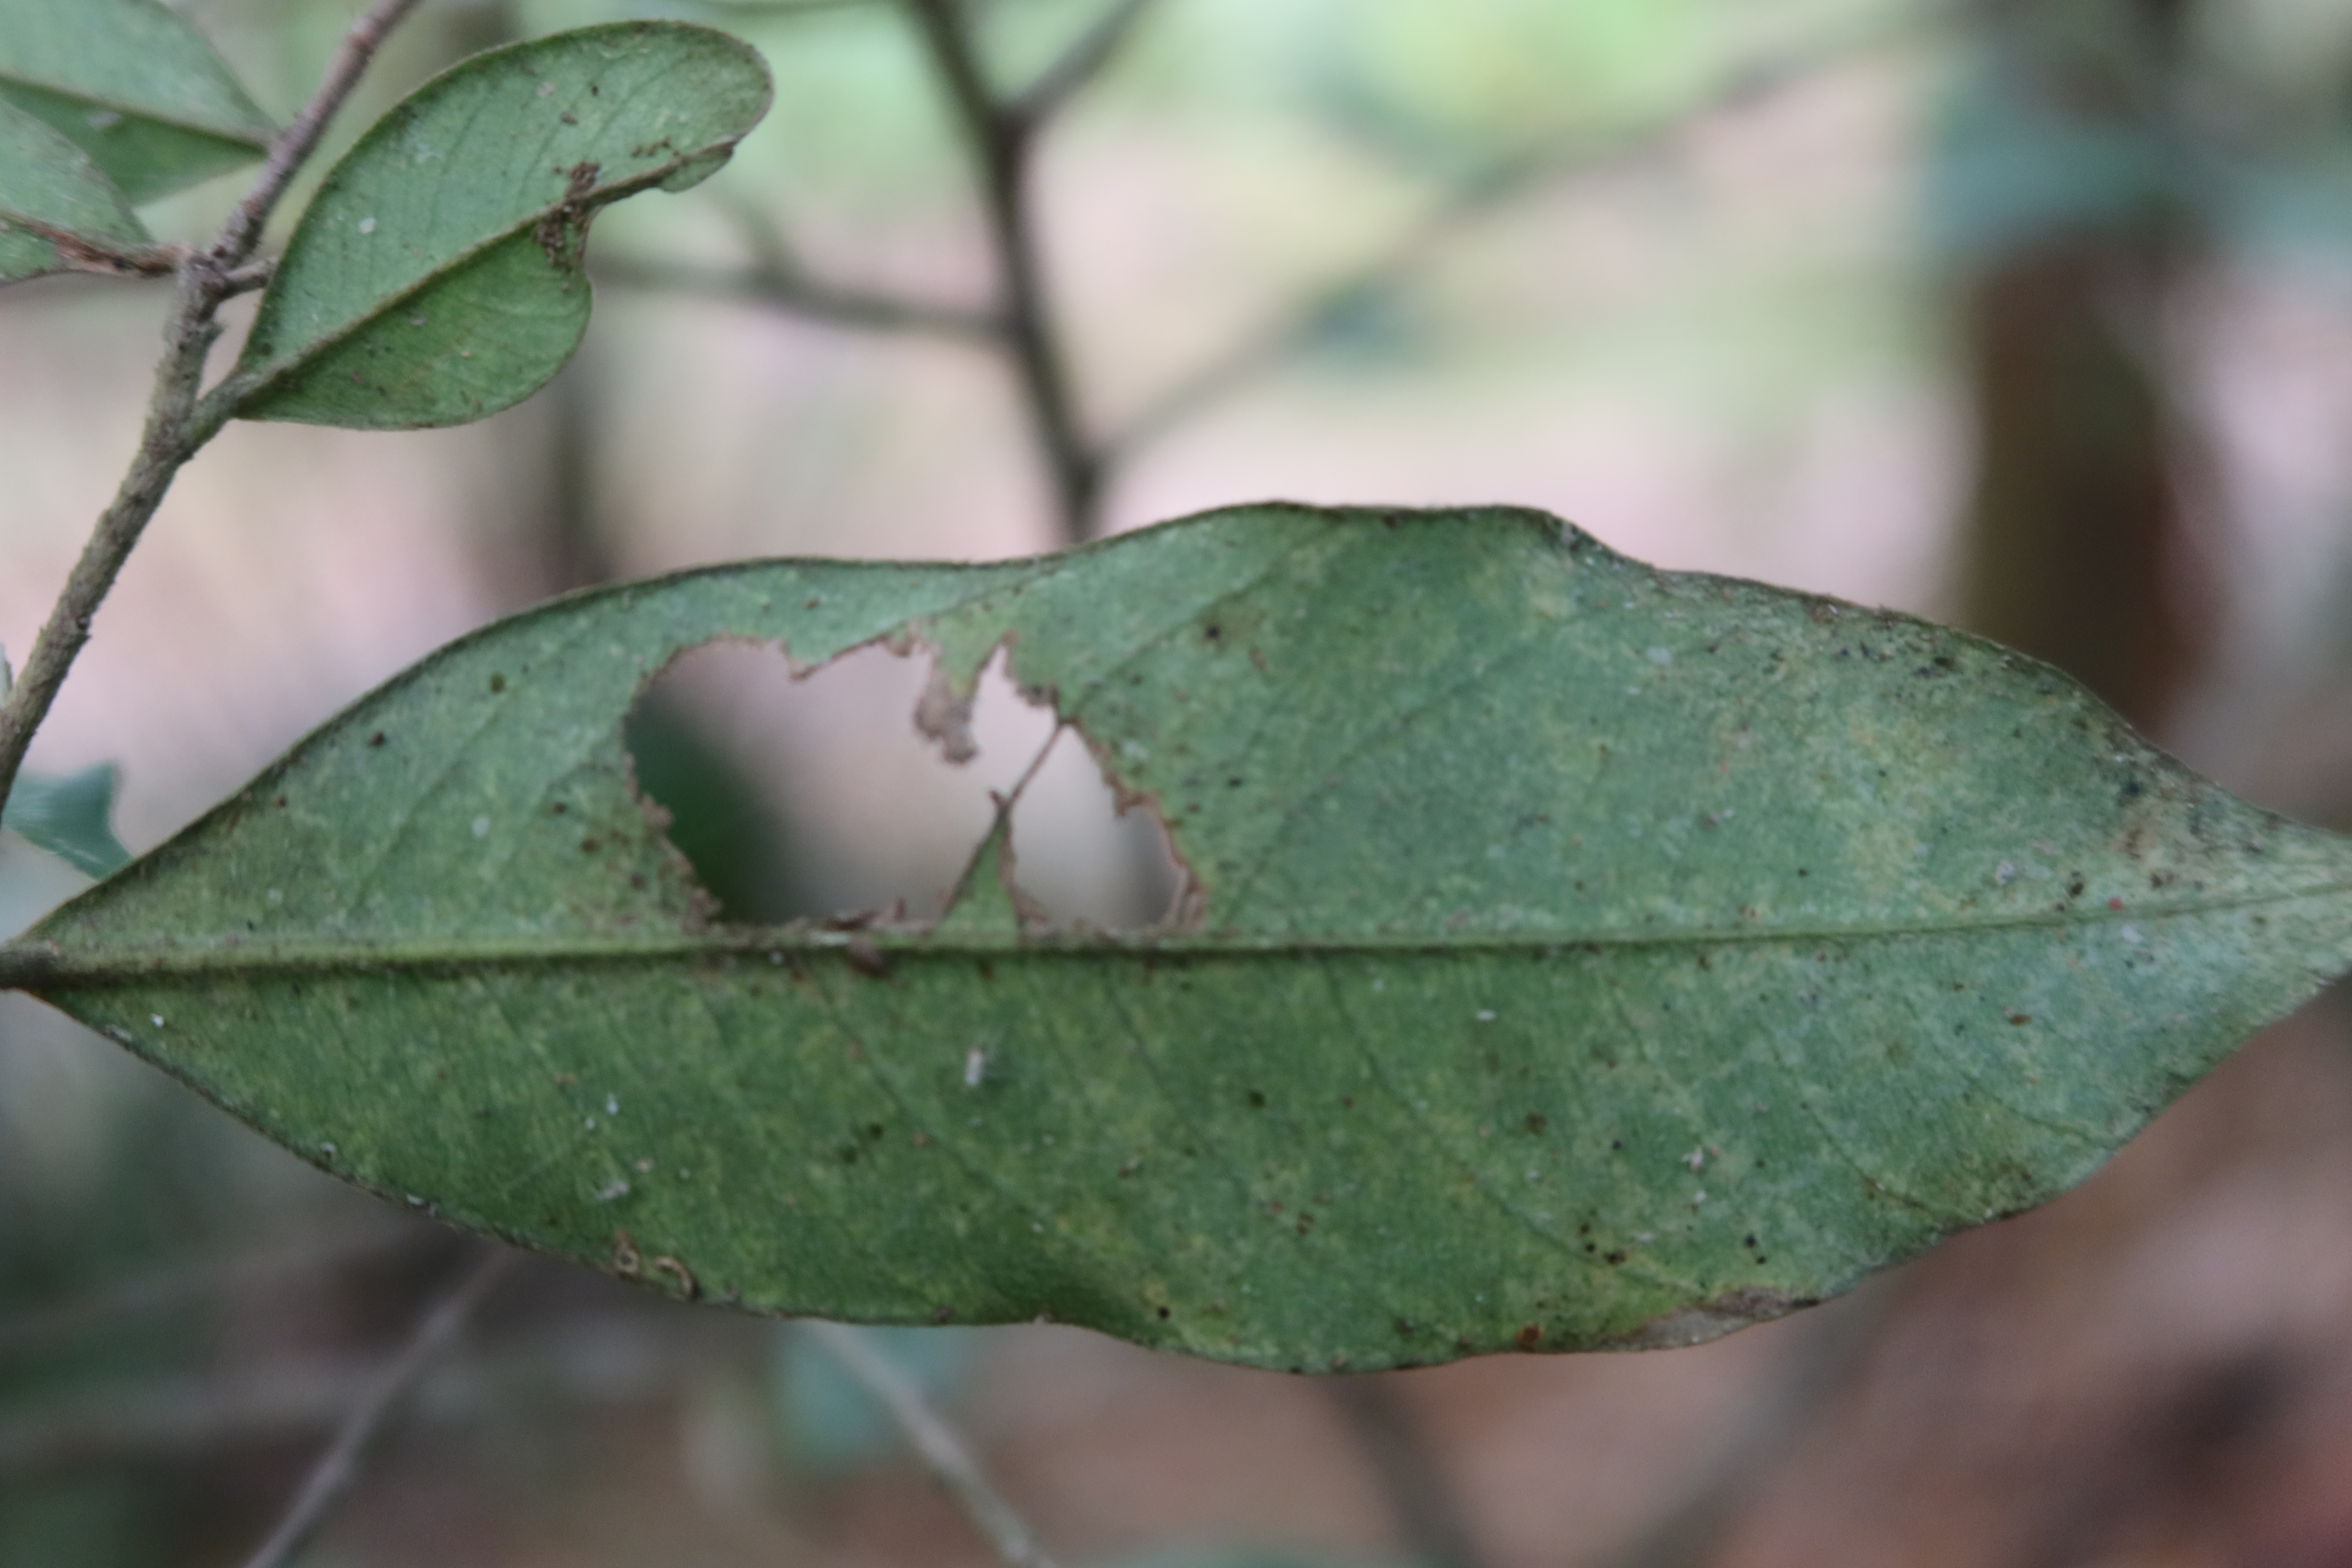
Label: Translucent lesion